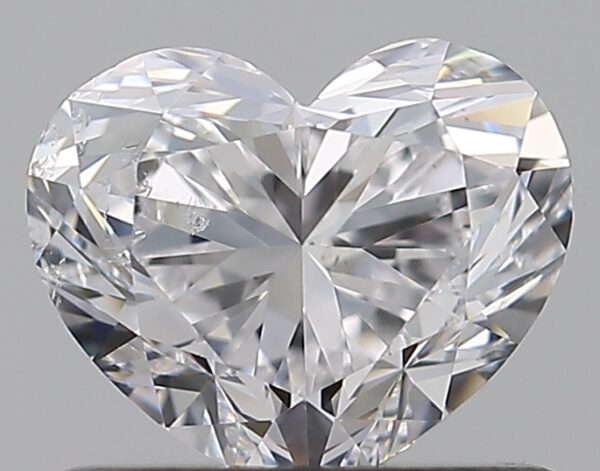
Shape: heart
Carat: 0.72
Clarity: SI2
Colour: D
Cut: EX
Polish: EX
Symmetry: VG
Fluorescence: N
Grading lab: GIA
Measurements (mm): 5.17 x 6.15 x 3.64